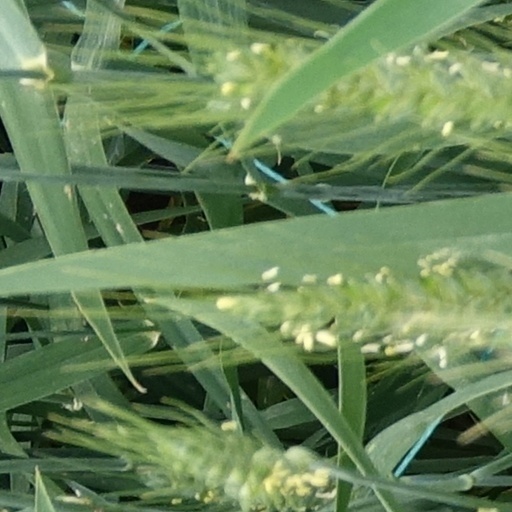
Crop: wheat